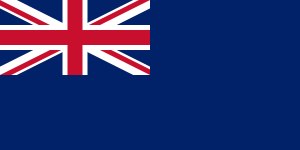
Blue Ensign
Det moderne Blue Ensign, indført i 1801
Blue Ensign er et britisk flag som bruges af enkelte myndigheder og territorier. Det bruges enten som det er eller med et emblem for myndigheden eller territoriet.